The Young Bucks

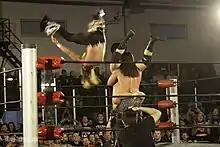
The Young Bucks performing the "Meltzer Driver", their tag team finishing move named after wrestling journalist and close friend Dave Meltzer

The Massies were both born in the Los Angeles suburb of Montebello, California, as the middle two of four children. Their parents are Joyce and Matthew Massie Sr. They also have a younger brother who was also a professional wrestler under the ring name Malachi Jackson, before retiring in 2010 due to being exhausted by traveling. They stayed in Rancho Cucamonga for nearly 18 years before moving to Hesperia, California in 2003. The Massies are both Christian.